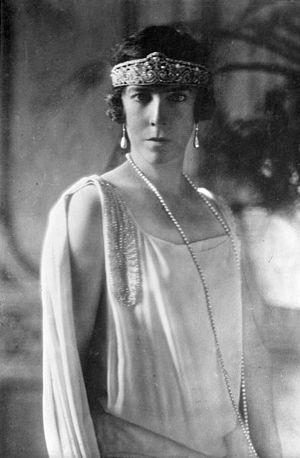
La robe style Empire est un vêtement en vogue entre 1795 et 1820, ainsi nommé en référence à l’Empire et à Joséphine de Beauharnais, qui fut très influente dans le rayonnement de ce style à travers l’Europe.